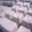
Label: keyboard